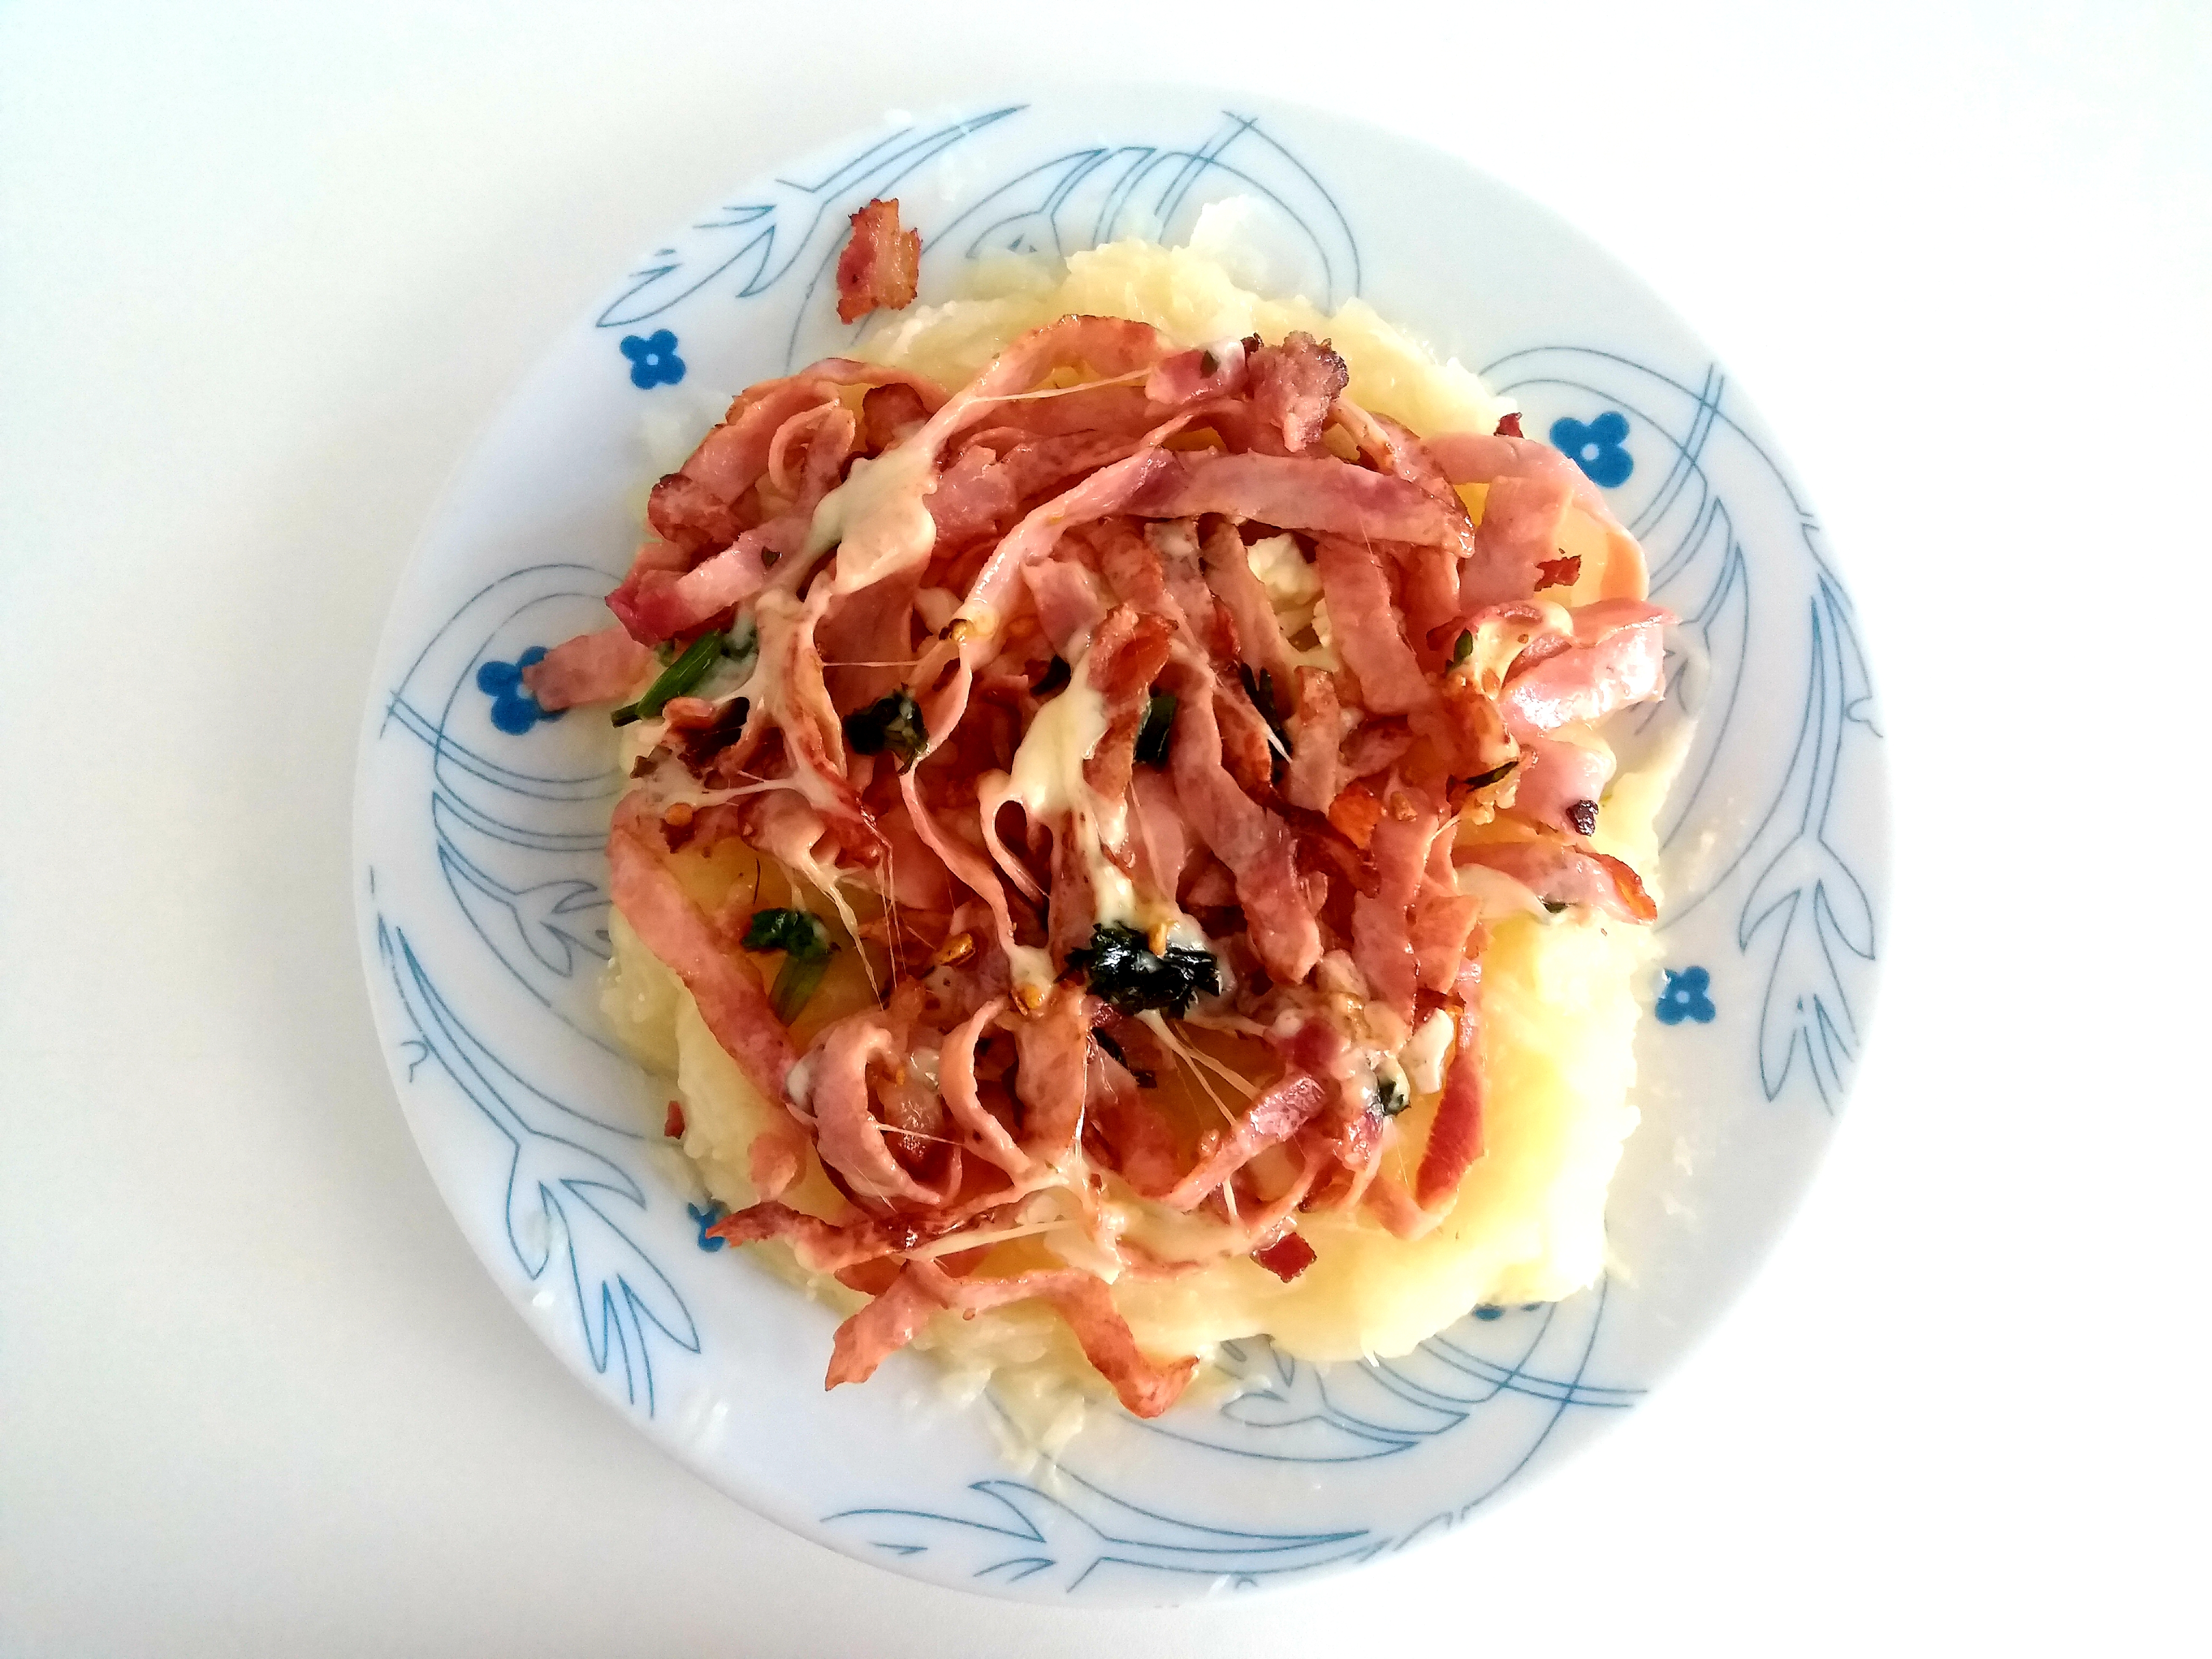
food, cuisine, dish, ingredient, tagliatelle, taglierini, italian food, capellini, spaghetti, recipe, bucatini, produce, meat, carbonara, side dish, pasta, linguine, vermicelli